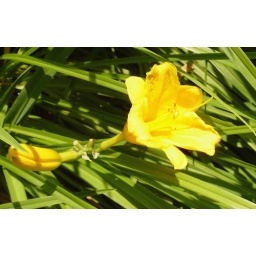
A yellow lilly in the flower bed.